Space debris

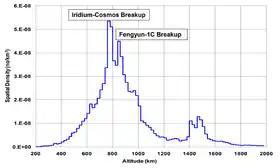
Spatial density of LEO space debris by altitude, according to 2011 a NASA report to the United Nations Office for Outer Space Affairs

From the early shuttle missions, NASA used NORAD space monitoring capabilities to assess the shuttle's orbital path for debris. In the 1980s, this consumed a large proportion of NORAD capacity. The first collision-avoidance maneuver occurred during STS-48, in September,1991, a seven-second thruster burn to avoid debris from the derelict satellite Kosmos 955. Similar maneuvers were executed on missions 53, 72 and 82.